Bridges in Bihar

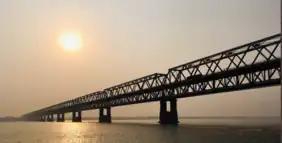
Rajendra Setu

Also called Gandhi Setu or Ganga Setu is a bridge over the river Ganges connecting Patna in the south to Hajipur in the north of Bihar. Its length is and it is one of the longest river bridges in India. It was inaugurated in May 1982 by the then Prime Minister, Indira Gandhi.